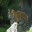
Label: tiger